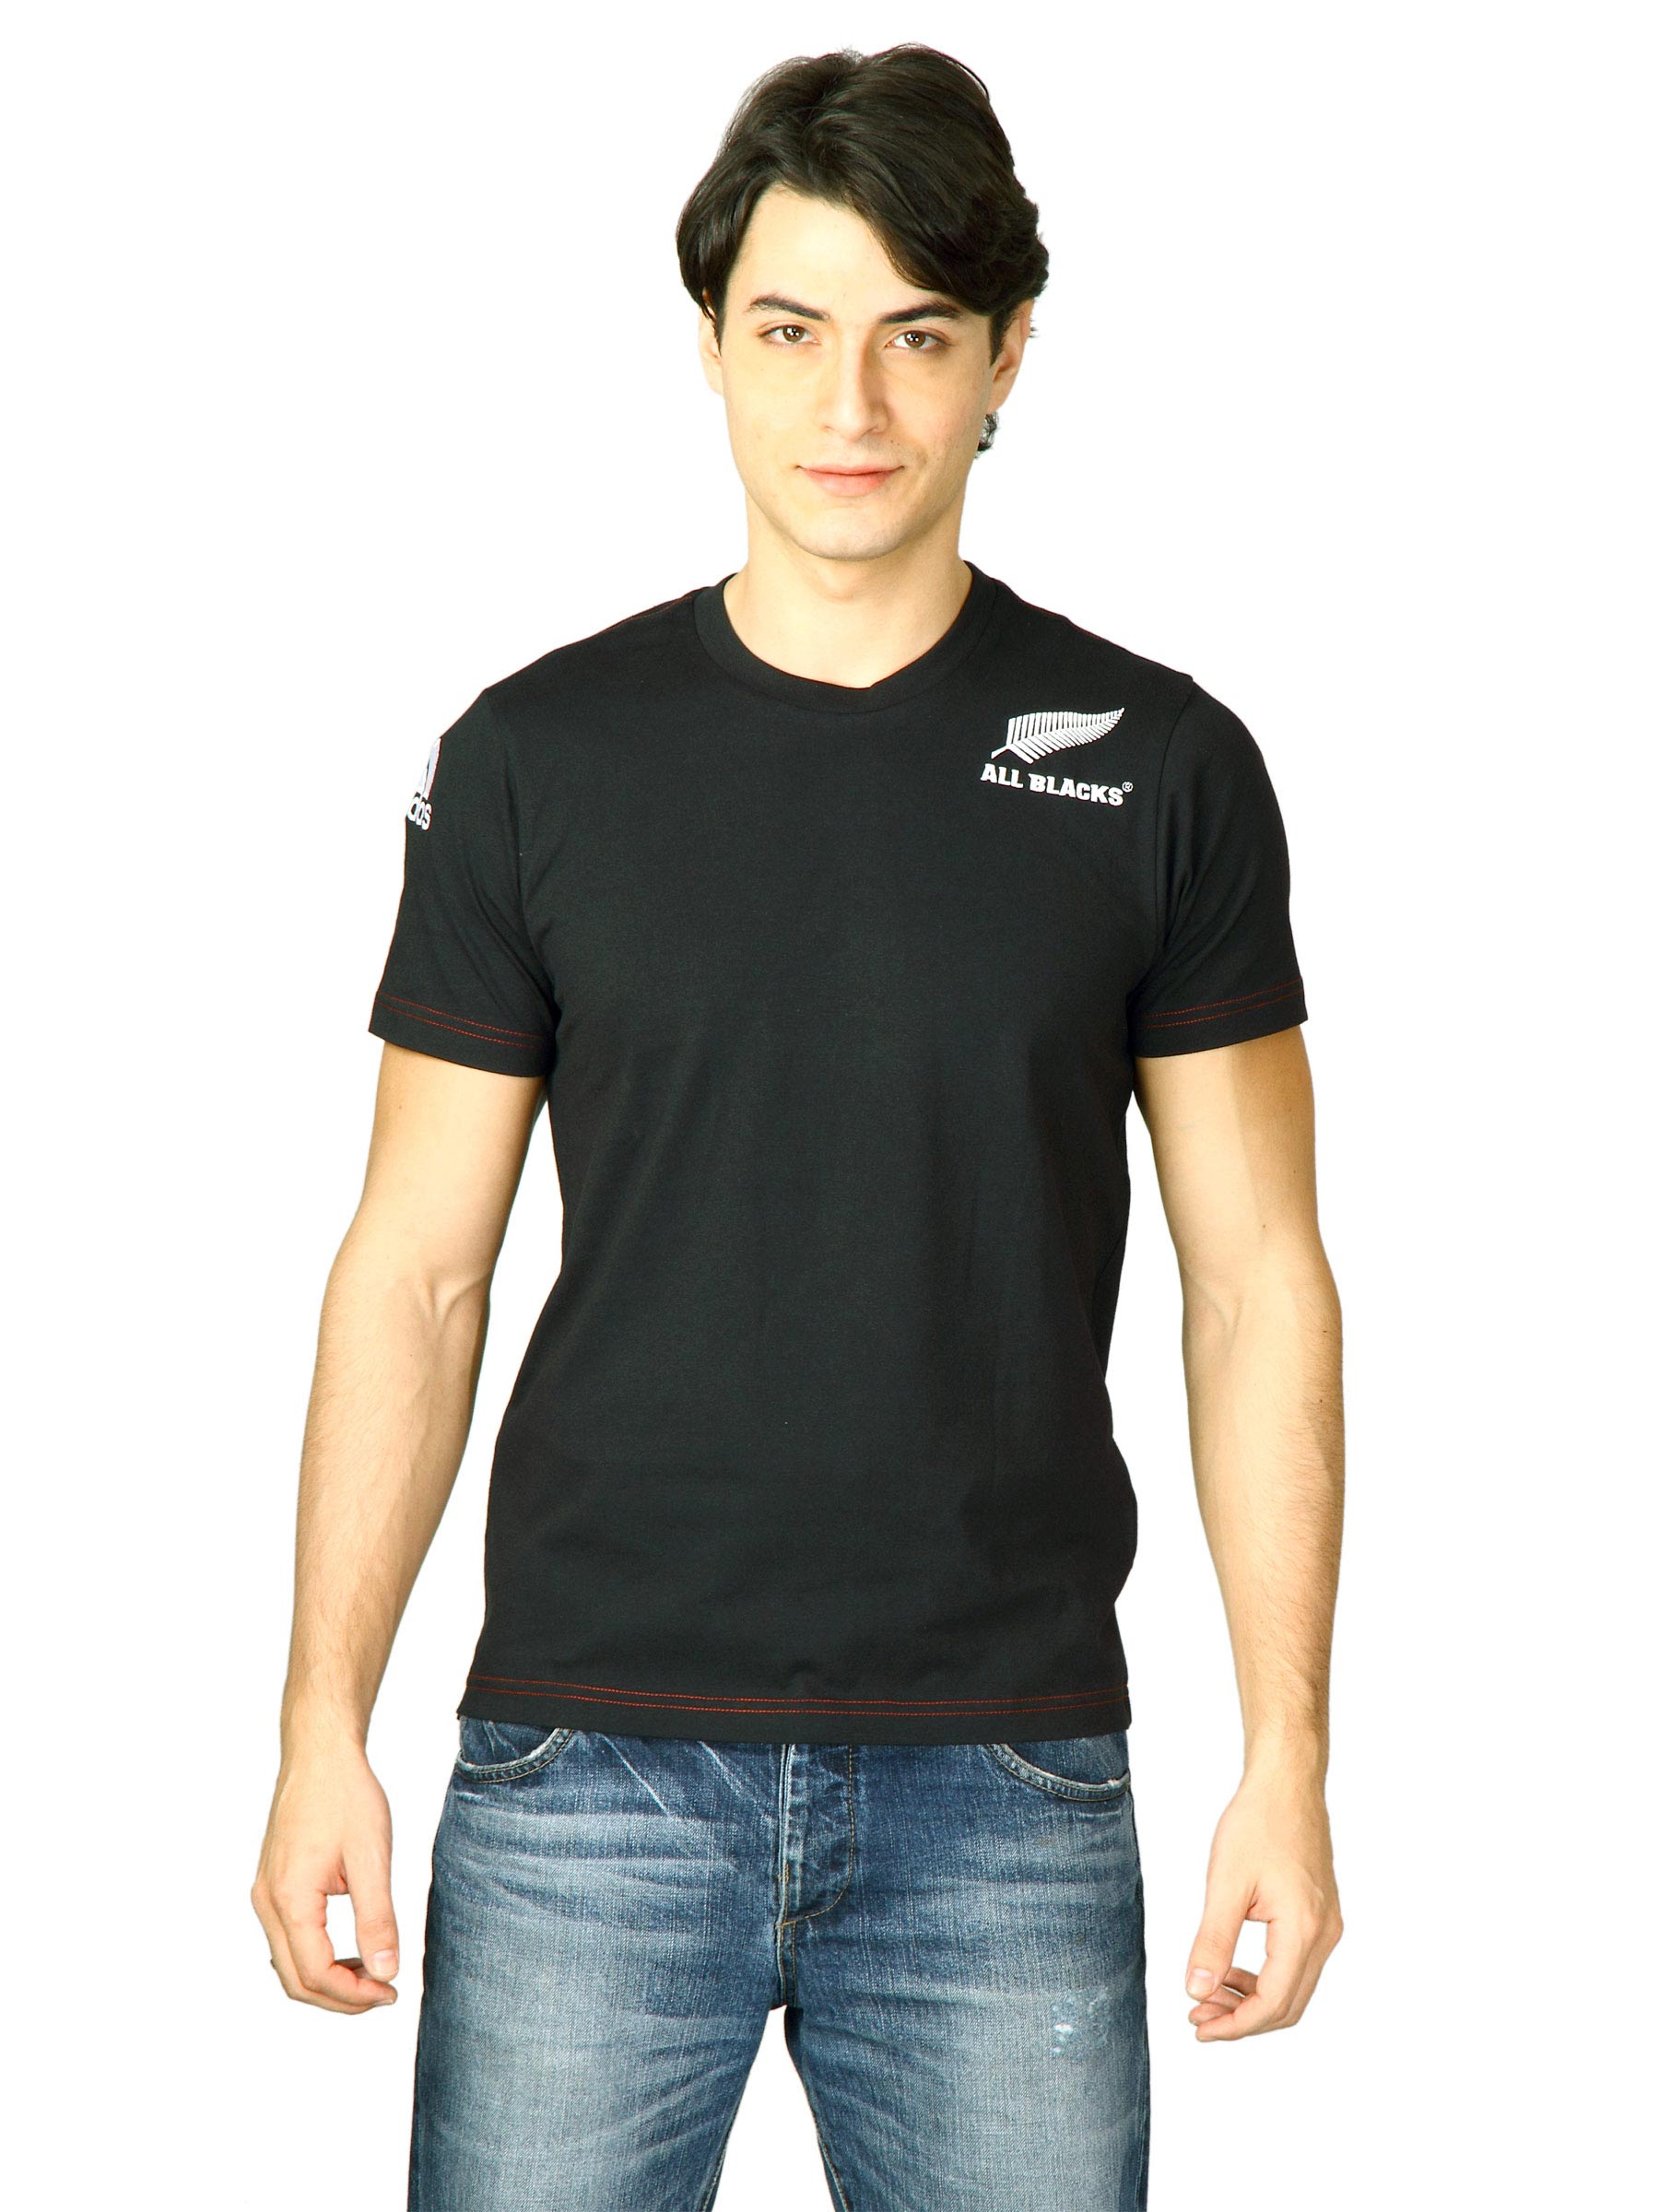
ADIDAS Men Ab Gr Tee 2 Black T-Shirts
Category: Apparel / Topwear / Tshirts
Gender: Men
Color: Black
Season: Fall 2011
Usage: Sports